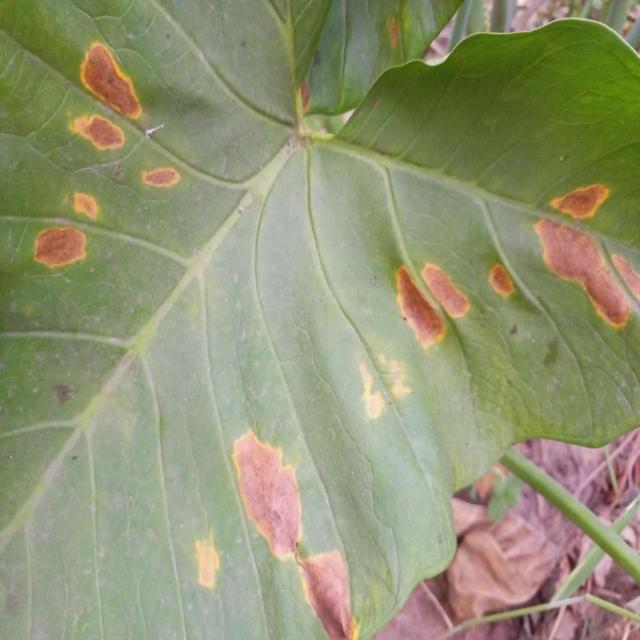
Label: Late_Blight